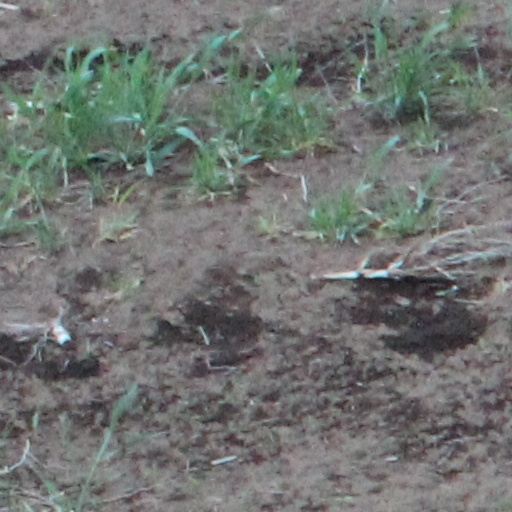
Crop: wheat